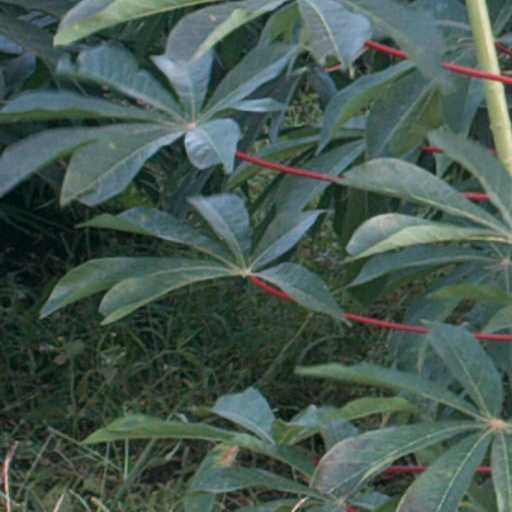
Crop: cassava